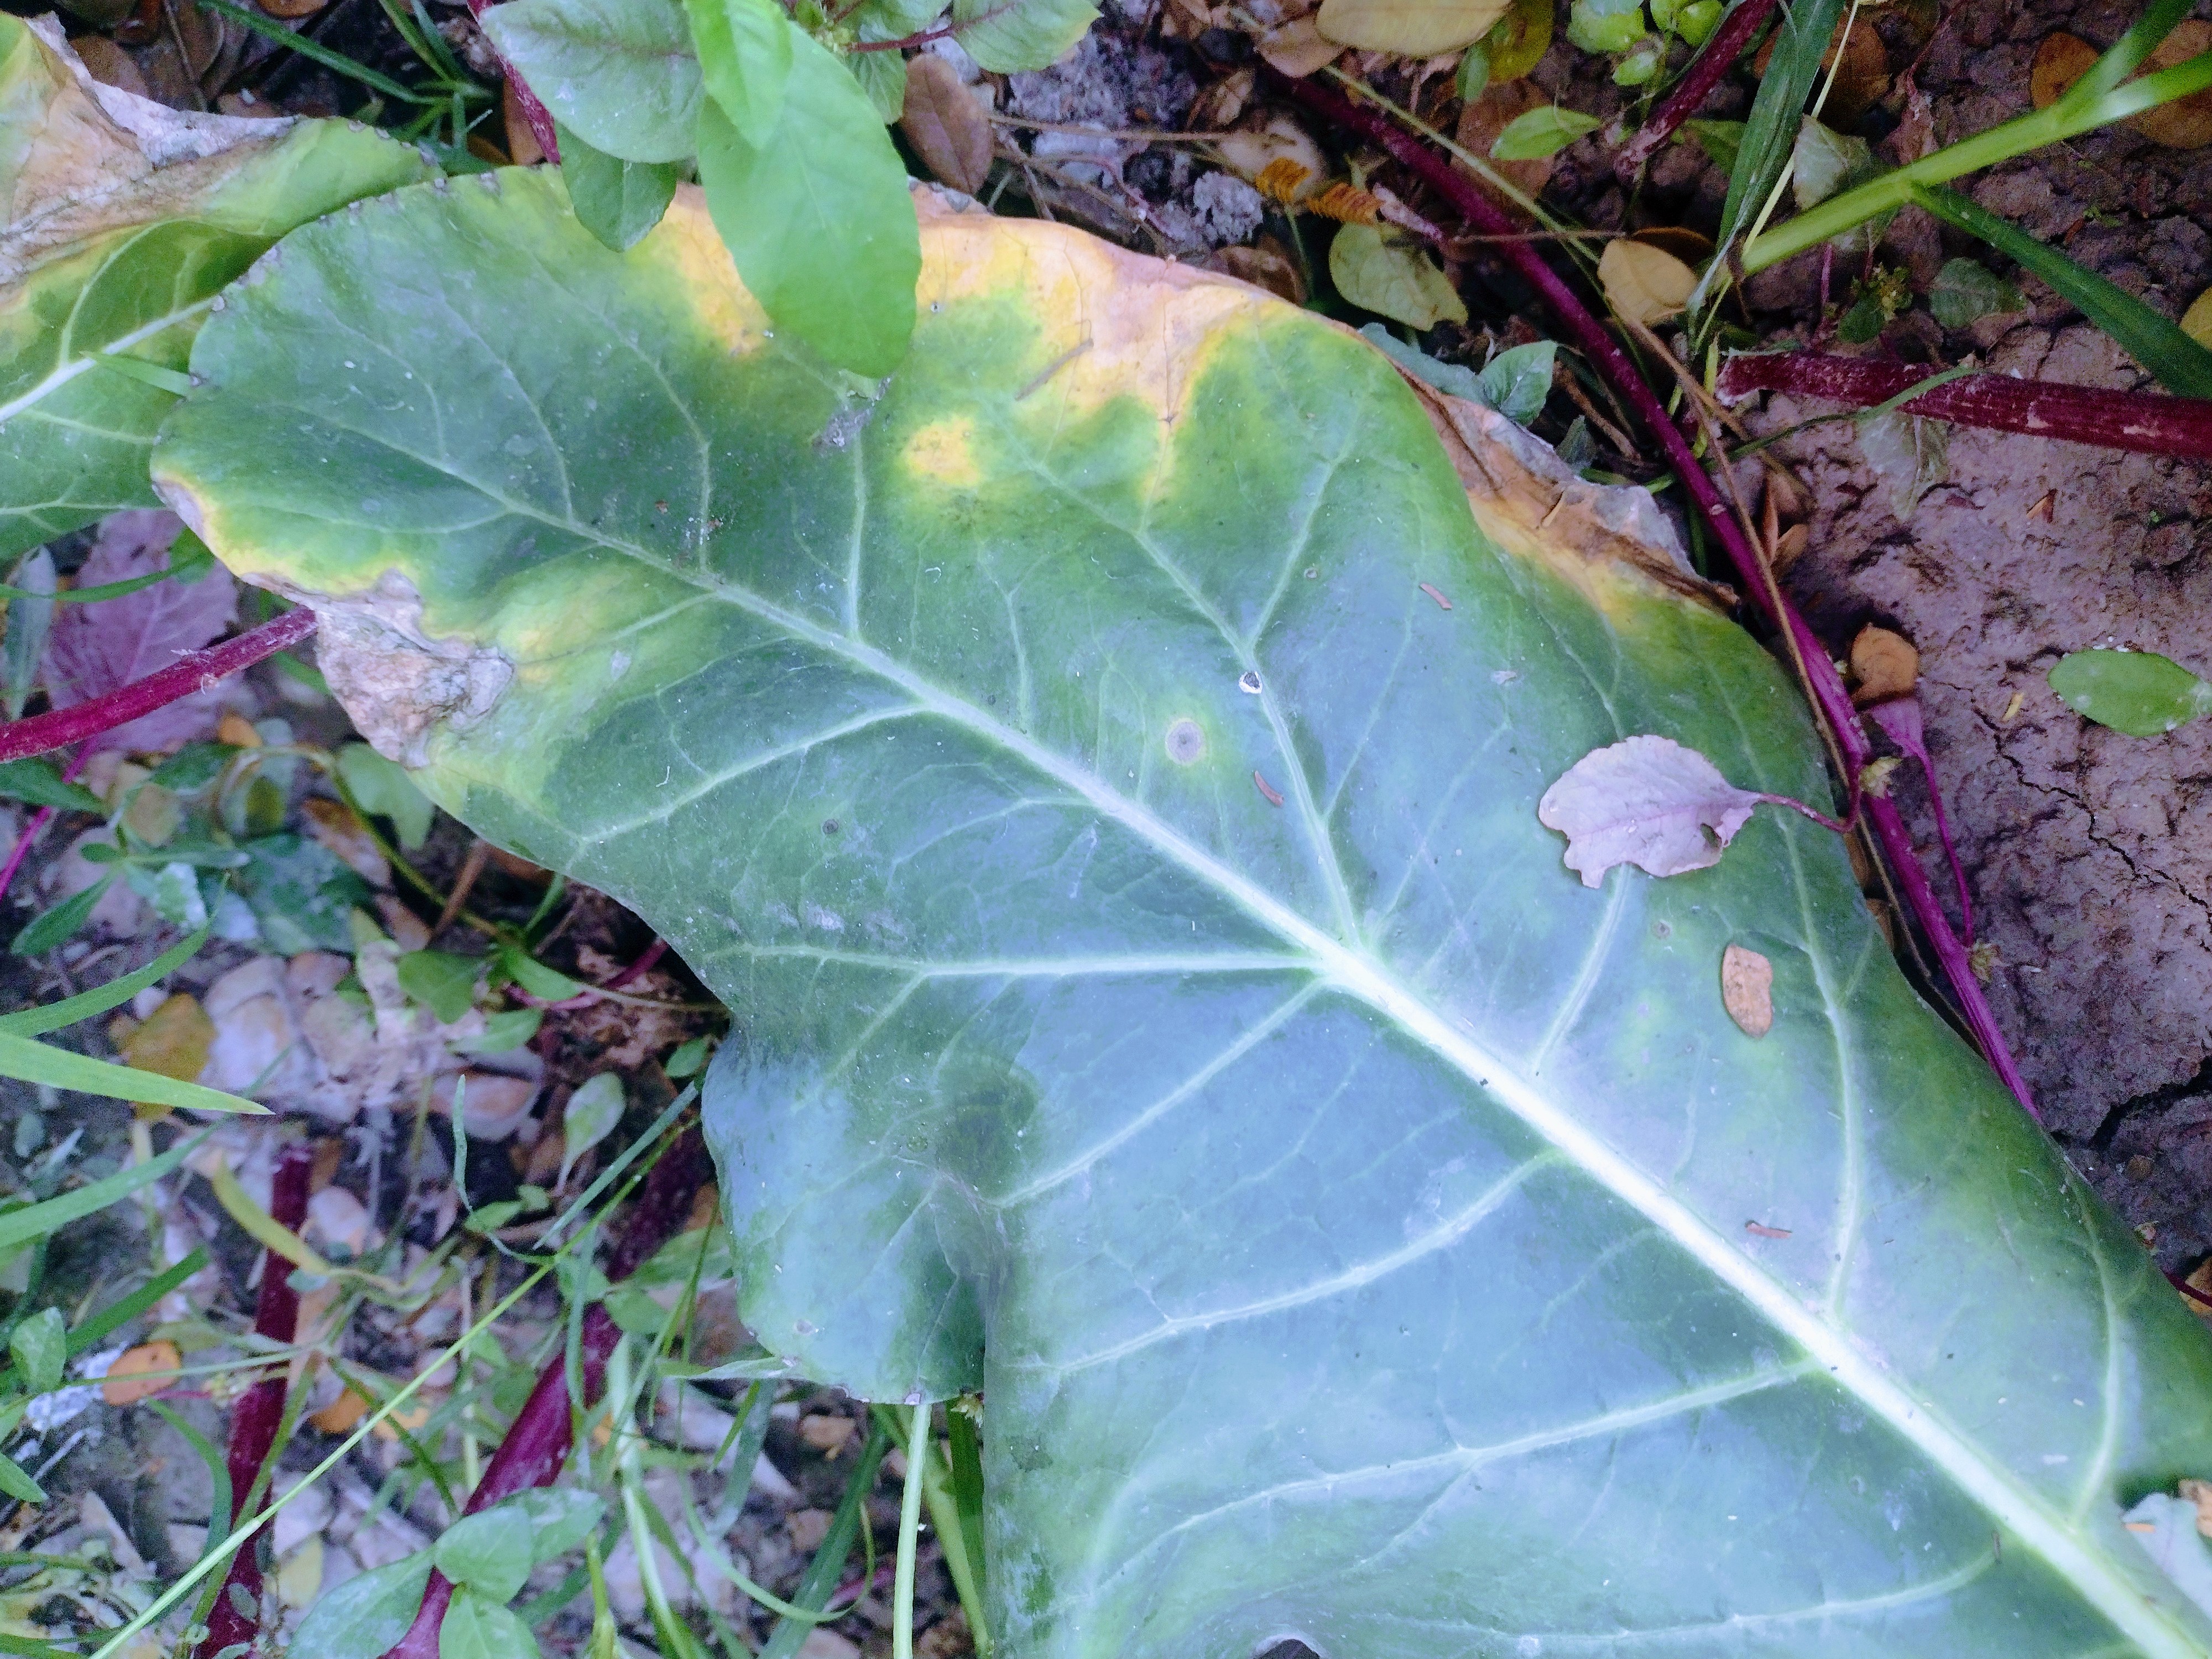
Label: Downy Mildew